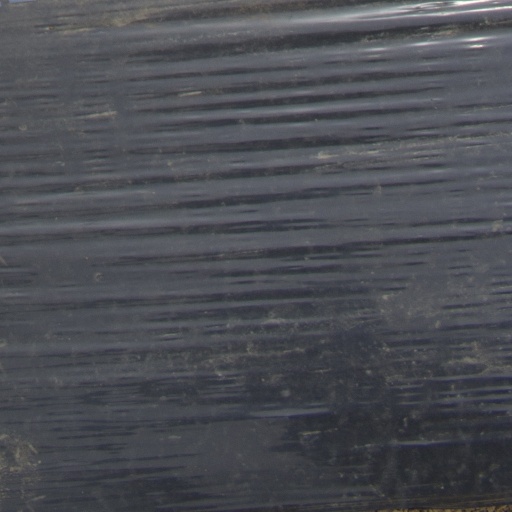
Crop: Jerusalem artichoke